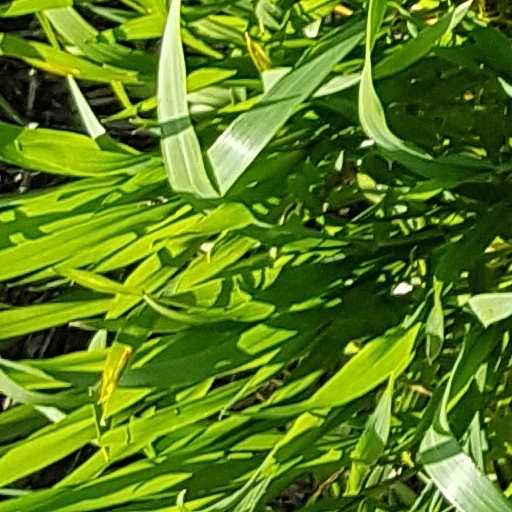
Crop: wheat